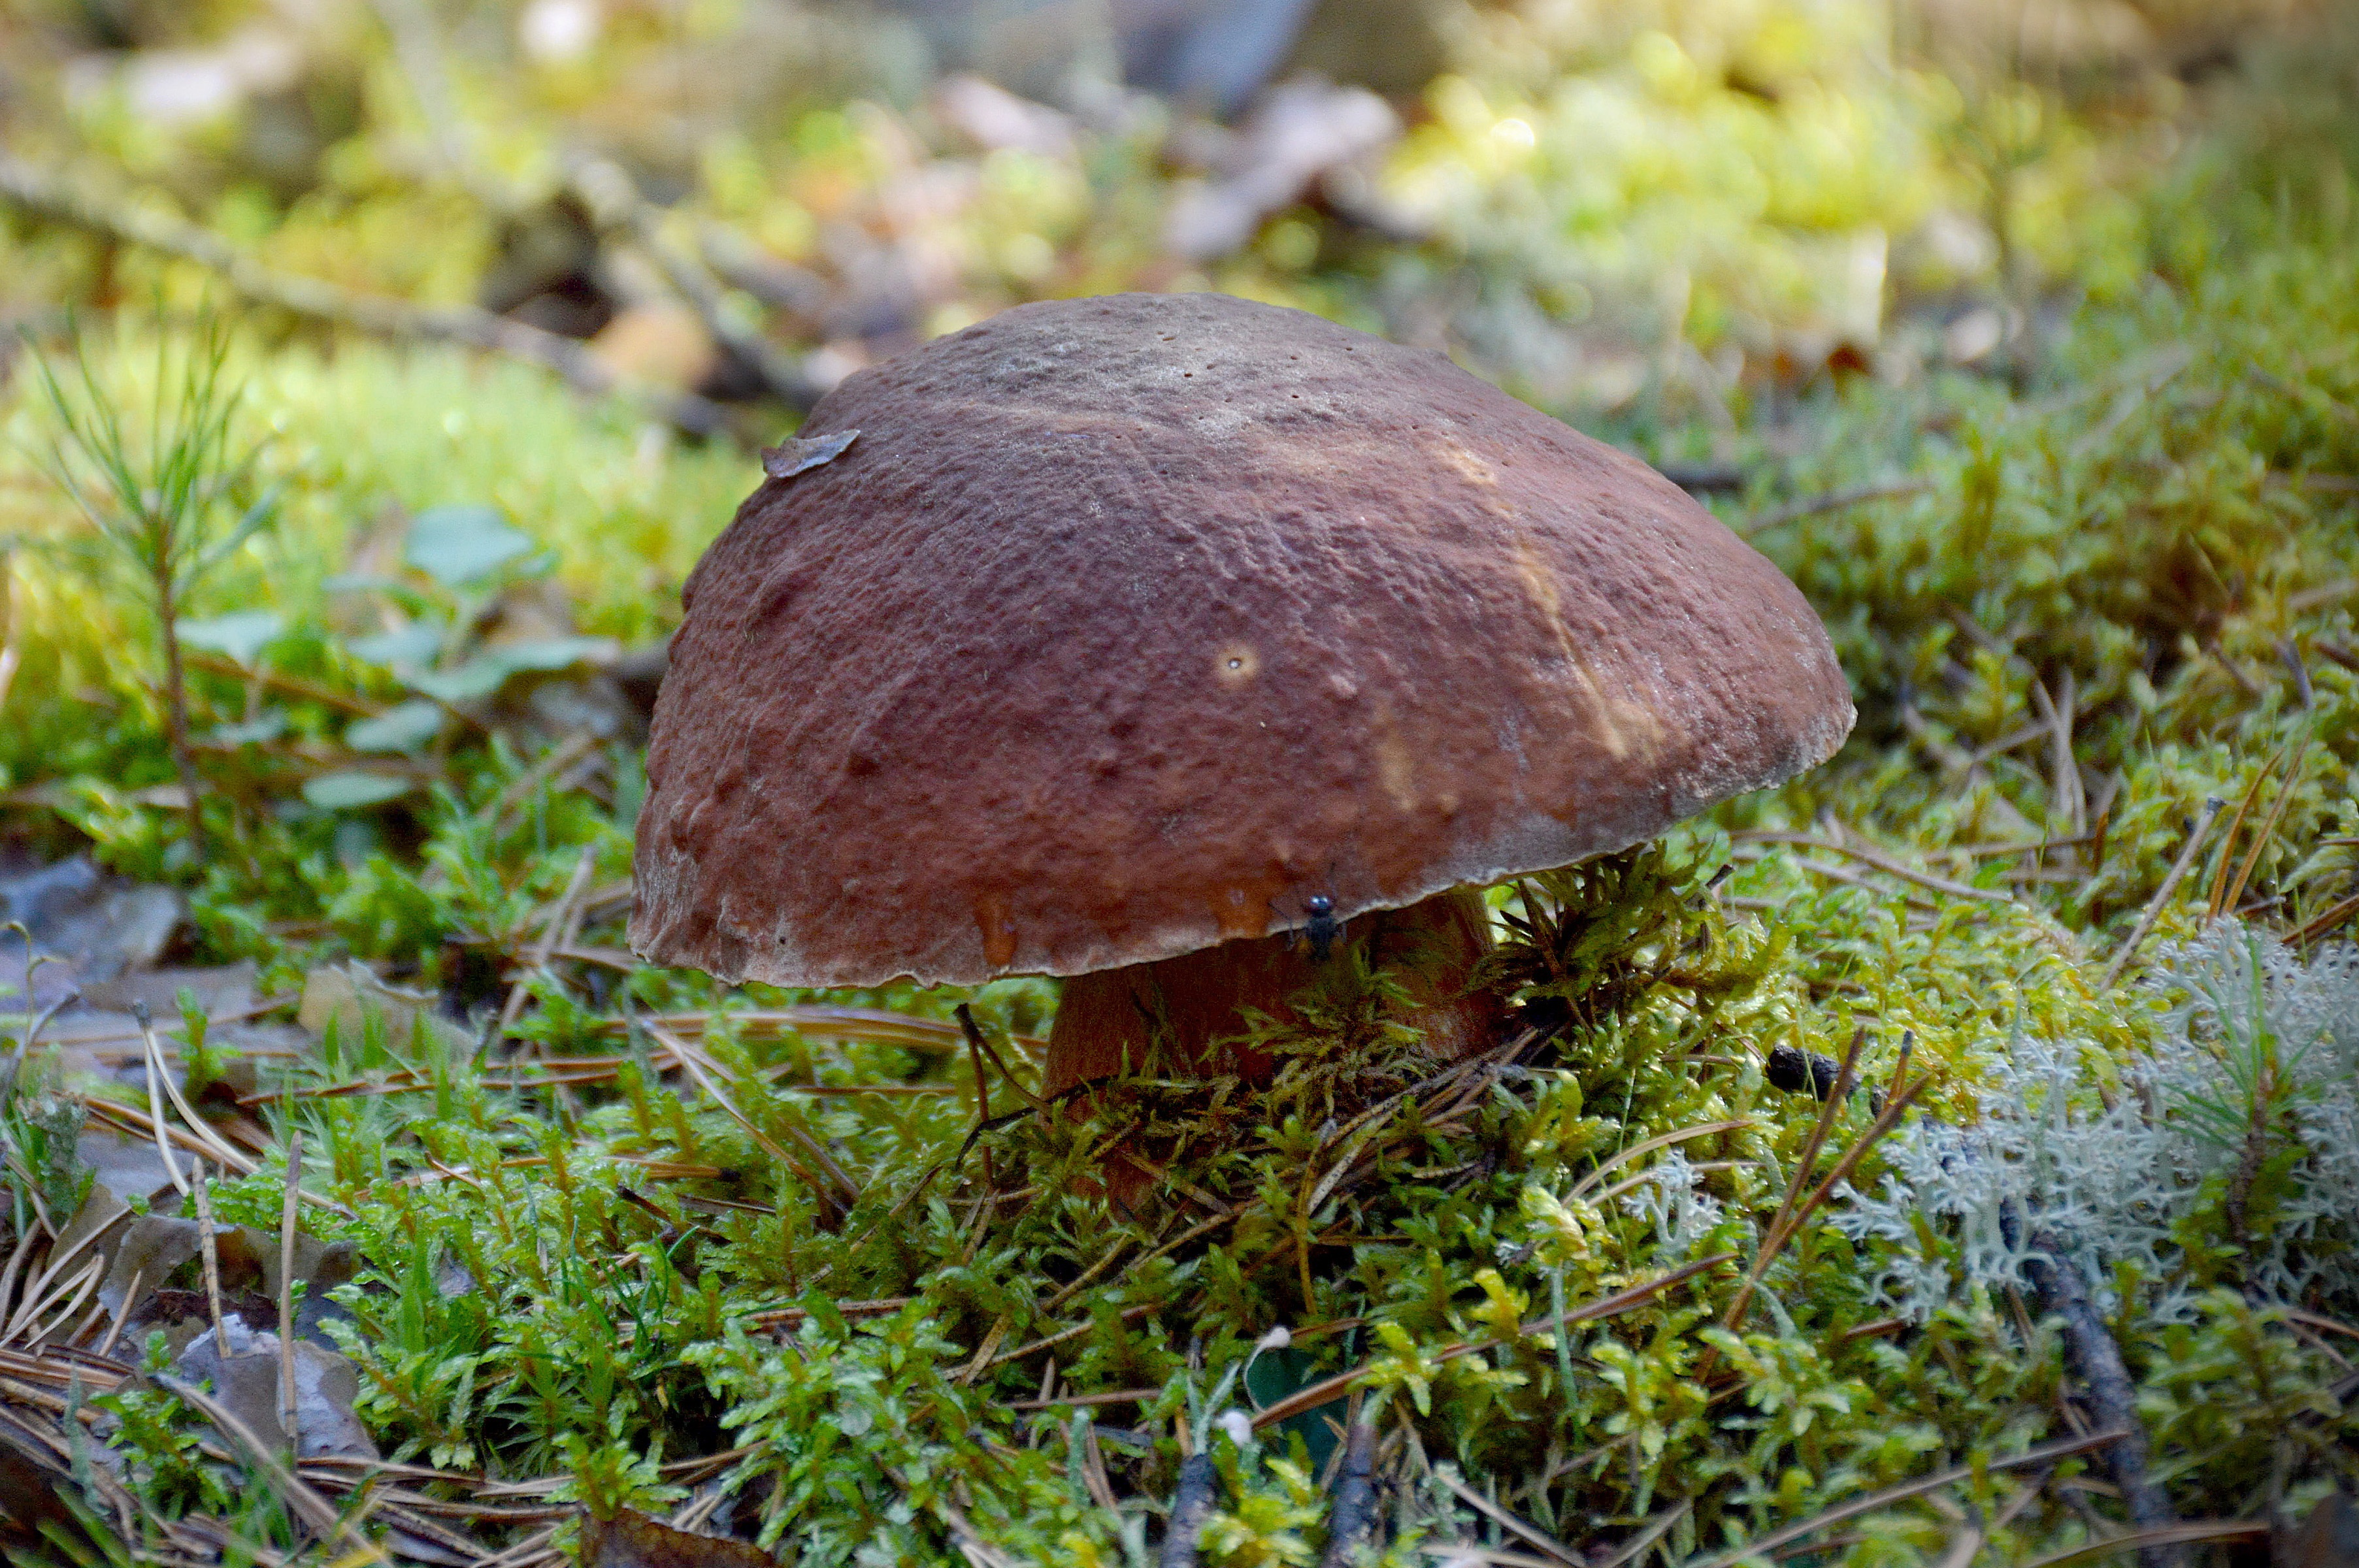
nature, forest, white, summer, moss, wildlife, autumn, brown, soil, botany, mushroom, fauna, fungus, woodland, habitat, agaric, bolete, agaricus, edible mushroom, natural environment, medicinal mushroom, agaricomycetes, agaricaceae, penny bun